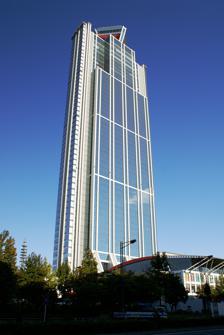
Building: Osaka Prefectural Government Sakishima Building
Country: Japan
Year built: 1995
Skyscraper in Osaka, Japan Osaka Prefectural Government Sakishima Building 大阪府咲洲庁舎 General information Status Completed Type Mixed-use Location Osaka , Japan Coordinates 34°38′18″N 135°24′54″E / 34.63833°N 135.41500°E / 34.63833; 135.41500 Completed 1995 Height Architectural 256 m (840 ft) Technical details Floor count 55 above ground 3 below ground Lifts/elevators 32 (12 by Toshiba Elevator ・ Hitachi , 6 by Mitsubishi Electric , 2 by Otis ) The Osaka Prefectural Government Sakishima Building ( 大阪府咲洲庁舎 , Ōsaka fu Sakishima chōsha ) or Cosmo Tower ( コスモタワー , Kosumo Tawā ) is the second tallest building in Osaka and the third tallest building in Japan. Until 2010, it was known as Osaka World Trade Center Building ( 大阪ワールドトレードセンタービルディング , Ōsaka Wārudo Torēdo Sentā Birudingu ) or WTC Cosmo Tower ( WTCコスモタワー , Daburyūtīshī Kosumo Tawā ) . It is located in Nanko Cosmo Square, near the Osaka harbor, in Suminoe-ku . The skyscraper rises 256 m (840 ft), the same height as the Rinku Gate Tower Building in Izumisano . It contains three basement floors, a museum, restaurants, office space, a conference room, a skylobby and an observation deck , which is located in an inverted pyramid at the top of the structure. The building houses the working office for the governor of Osaka Prefecture . See also List of tallest structures in Osaka Prefecture List of tallest structures in Japan References